Ventnor

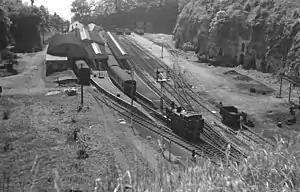
Ventnor station, 1963

Ventnor is within the Isle of Wight East parliamentary constituency, with local services provided by the unitary Isle of Wight Council. Ventnor comprises part of two of the council's thirty nine wards, with "Wroxall, Lowtherville and Bonchurch" taking in the very eastern side of the town, as well as Bonchurch and Upper Ventnor, and "Ventnor and St Lawrence" covering the town centre and western part of the town, including the Esplanade, as well as St Lawrence. Prior to 1974, the town had its own Urban District Council (formed in 1894), merged into South Wight District Council during that year, as a second tier beneath the Isle of Wight County Council. The district council was abolished in 1995 when the unitary authority for the island was created. Since 1994, a conservation area has covered much of the central area of the town.